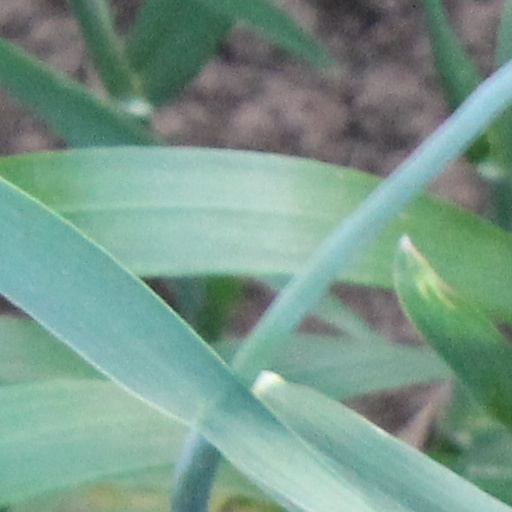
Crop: wheat